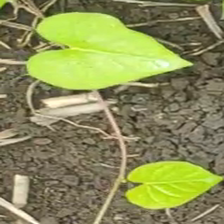
Weed species: Obscure_morning _glory(Ipomoea obscura)